Laghouat

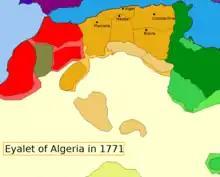
The Deylik of Algiers in 1771

Rock paintings and other archeological evidence indicate that people were living in the area during the Stone Age, from about 9,000 BC. It is believed that climatic change displaced these prehistoric peoples, as it later displaced Roman and Byzantine settlements. The town's location was noted in Roman records on a plateau called Tizgrarin. The inhabitants refused to submit to the Byzantines and convert to Christianity, and resisted paying tribute or taxes to the empires which followed, who sometimes called it a "rebel city".